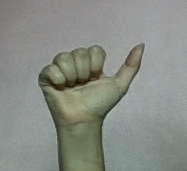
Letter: dhad